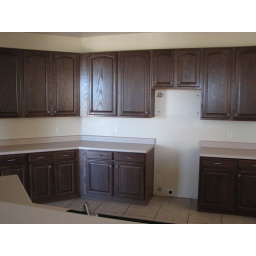
opening for stove and microwave in front, sink in foreground